2014 in Niger

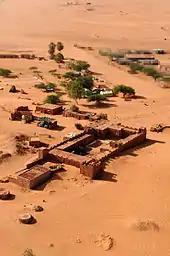
Aerial picture of Madama fort in November 2014

The following lists events that happened during 2014 in Niger.